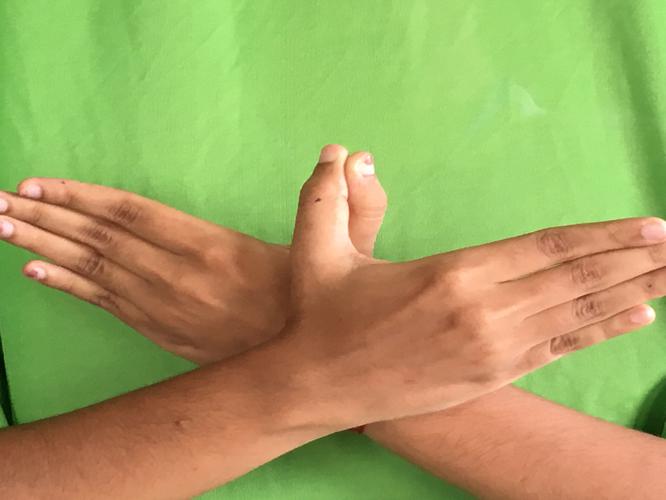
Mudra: Garuda
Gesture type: double_hand